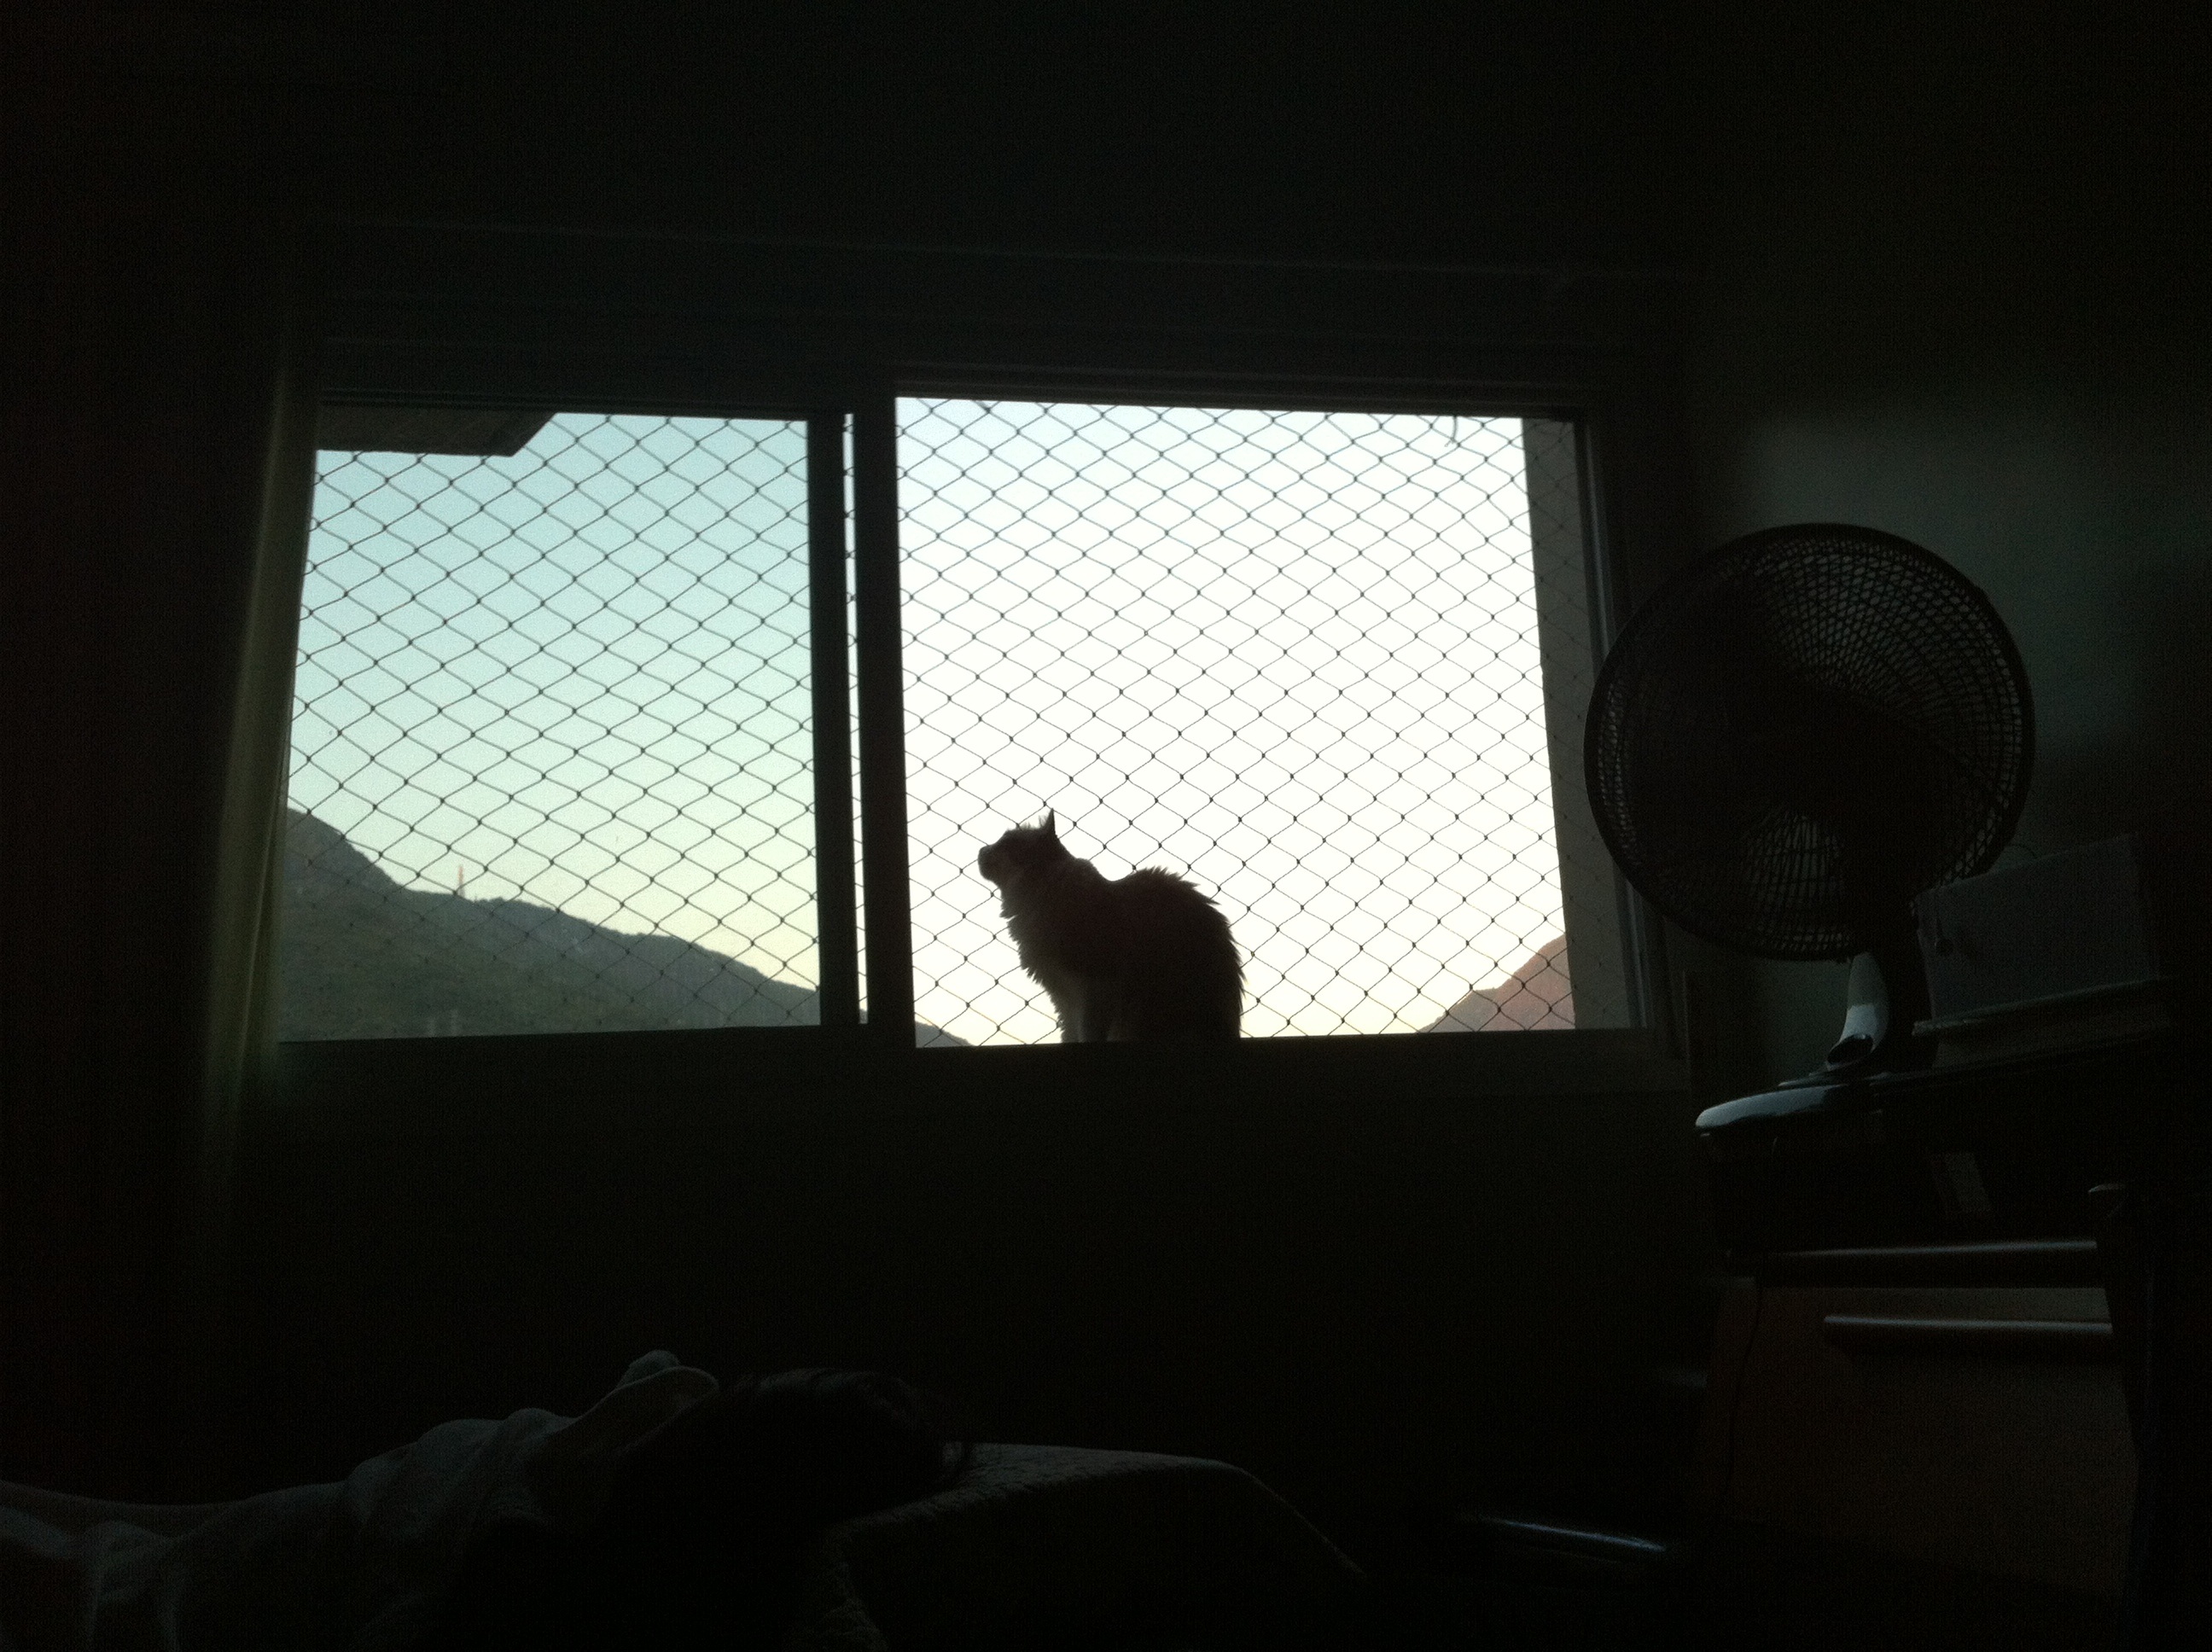
light, girl, white, window, animal, cute, pet, fur, fluffy, kitten, cat, shadow, feline, darkness, black, lighting, interior design, kitty, beauty, image, domestic, shape, window covering, display device